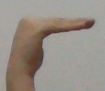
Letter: haa